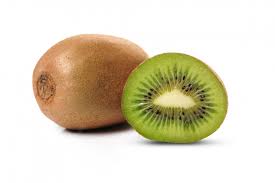
Label: Kiwi